BBC

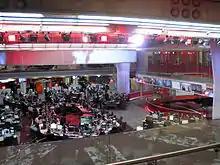
The new newsroom in Broadcasting House, central London, officially opened by the Queen in 2013

In addition to these five stations, the BBC runs a further five stations that broadcast on DAB and online only. These stations supplement and expand on the big five stations, and were launched in 2002. BBC Radio 1Xtra sisters Radio 1, and broadcasts new black music and urban tracks. BBC Radio 5 Sports Extra sisters 5 Live and offers extra sport analysis, including broadcasting sports that previously were not covered. BBC Radio 6 Music offers alternative music genres and is notable as a platform for new artists. BBC Radio 7, later renamed BBC Radio 4 Extra, provided archive drama, comedy and children's programming. The final station is the BBC Asian Network, providing music, talk and news to this section of the community. This station evolved out of Local radio stations serving certain areas, and as such this station is available on medium wave frequency in some areas of the Midlands.